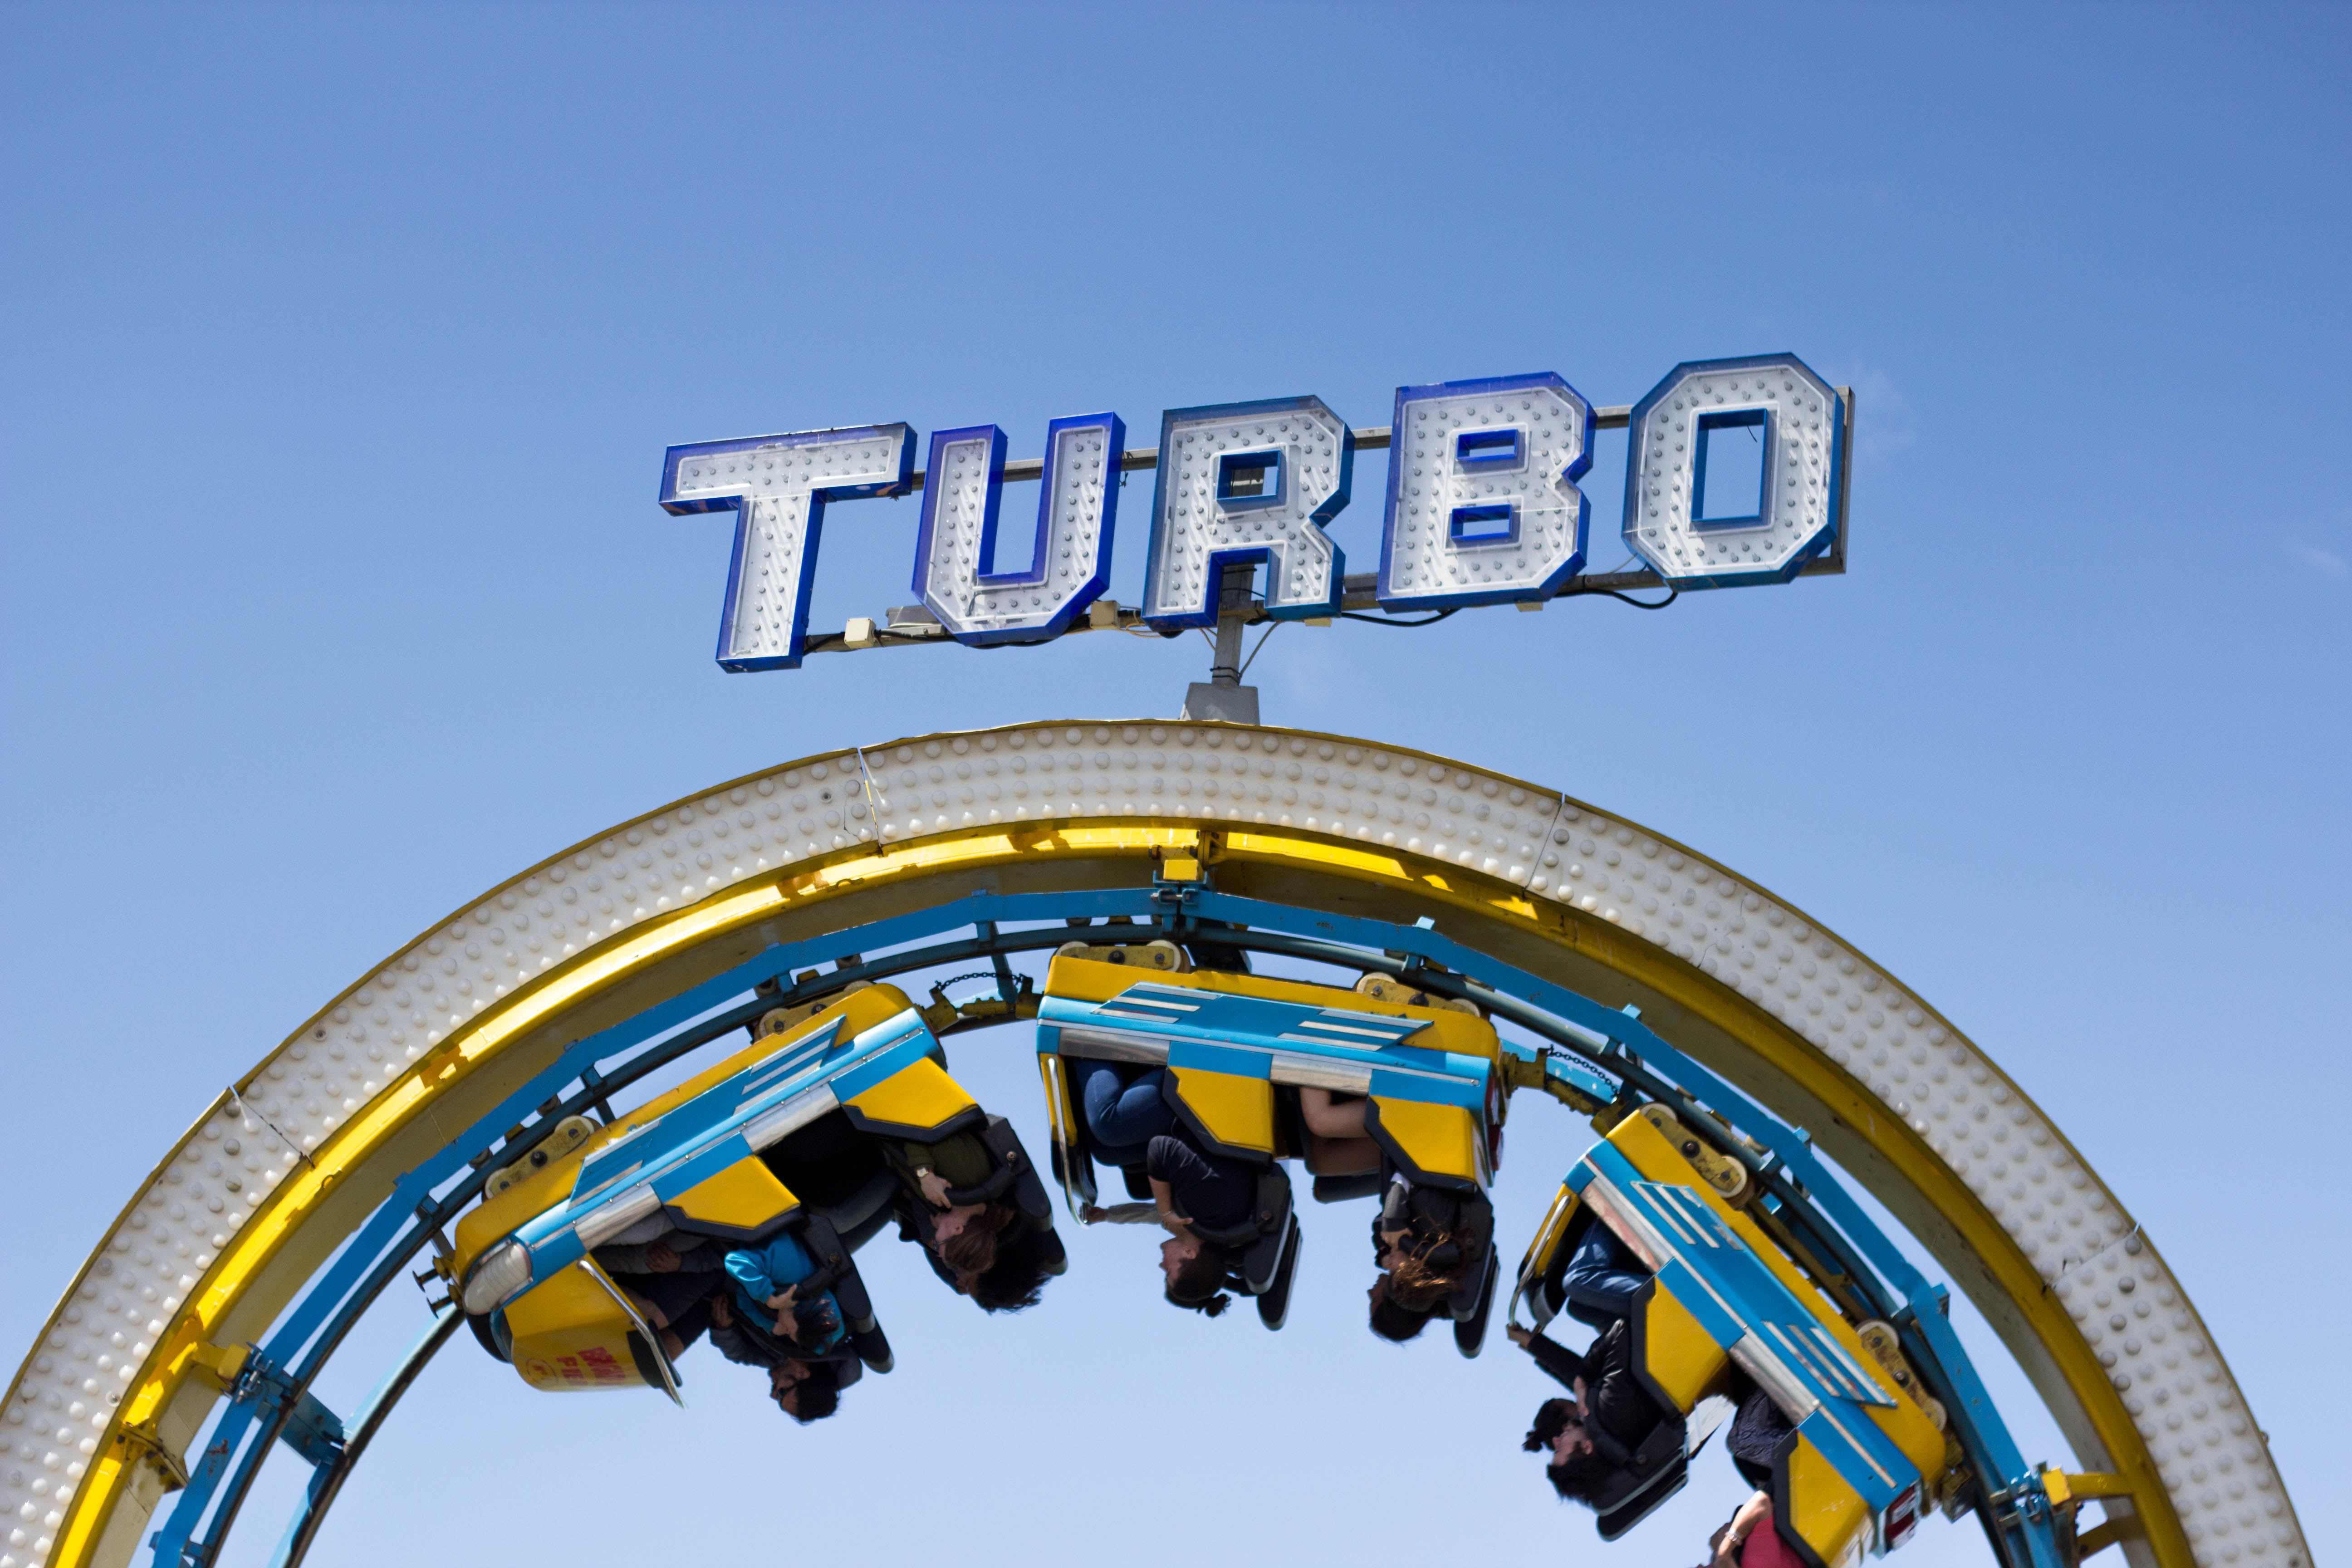
people, wheel, recreation, carnival, amusement park, park, blue, roller coaster, fairground, outdoors, fun, upside down, turbo, amusement ride, outdoor recreation, nonbuilding structure, exhilaration